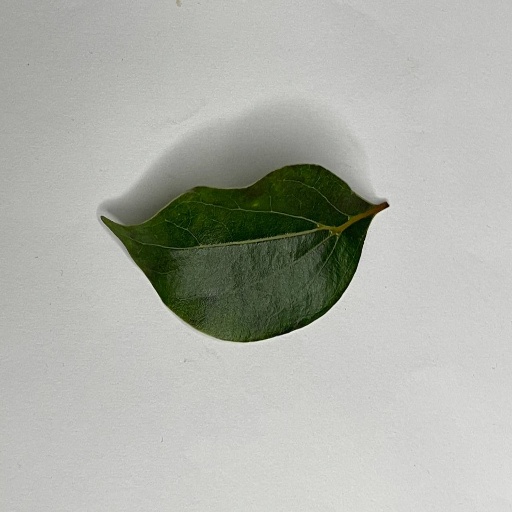
Species: Camphor
Leaf condition: Healthy Leaf